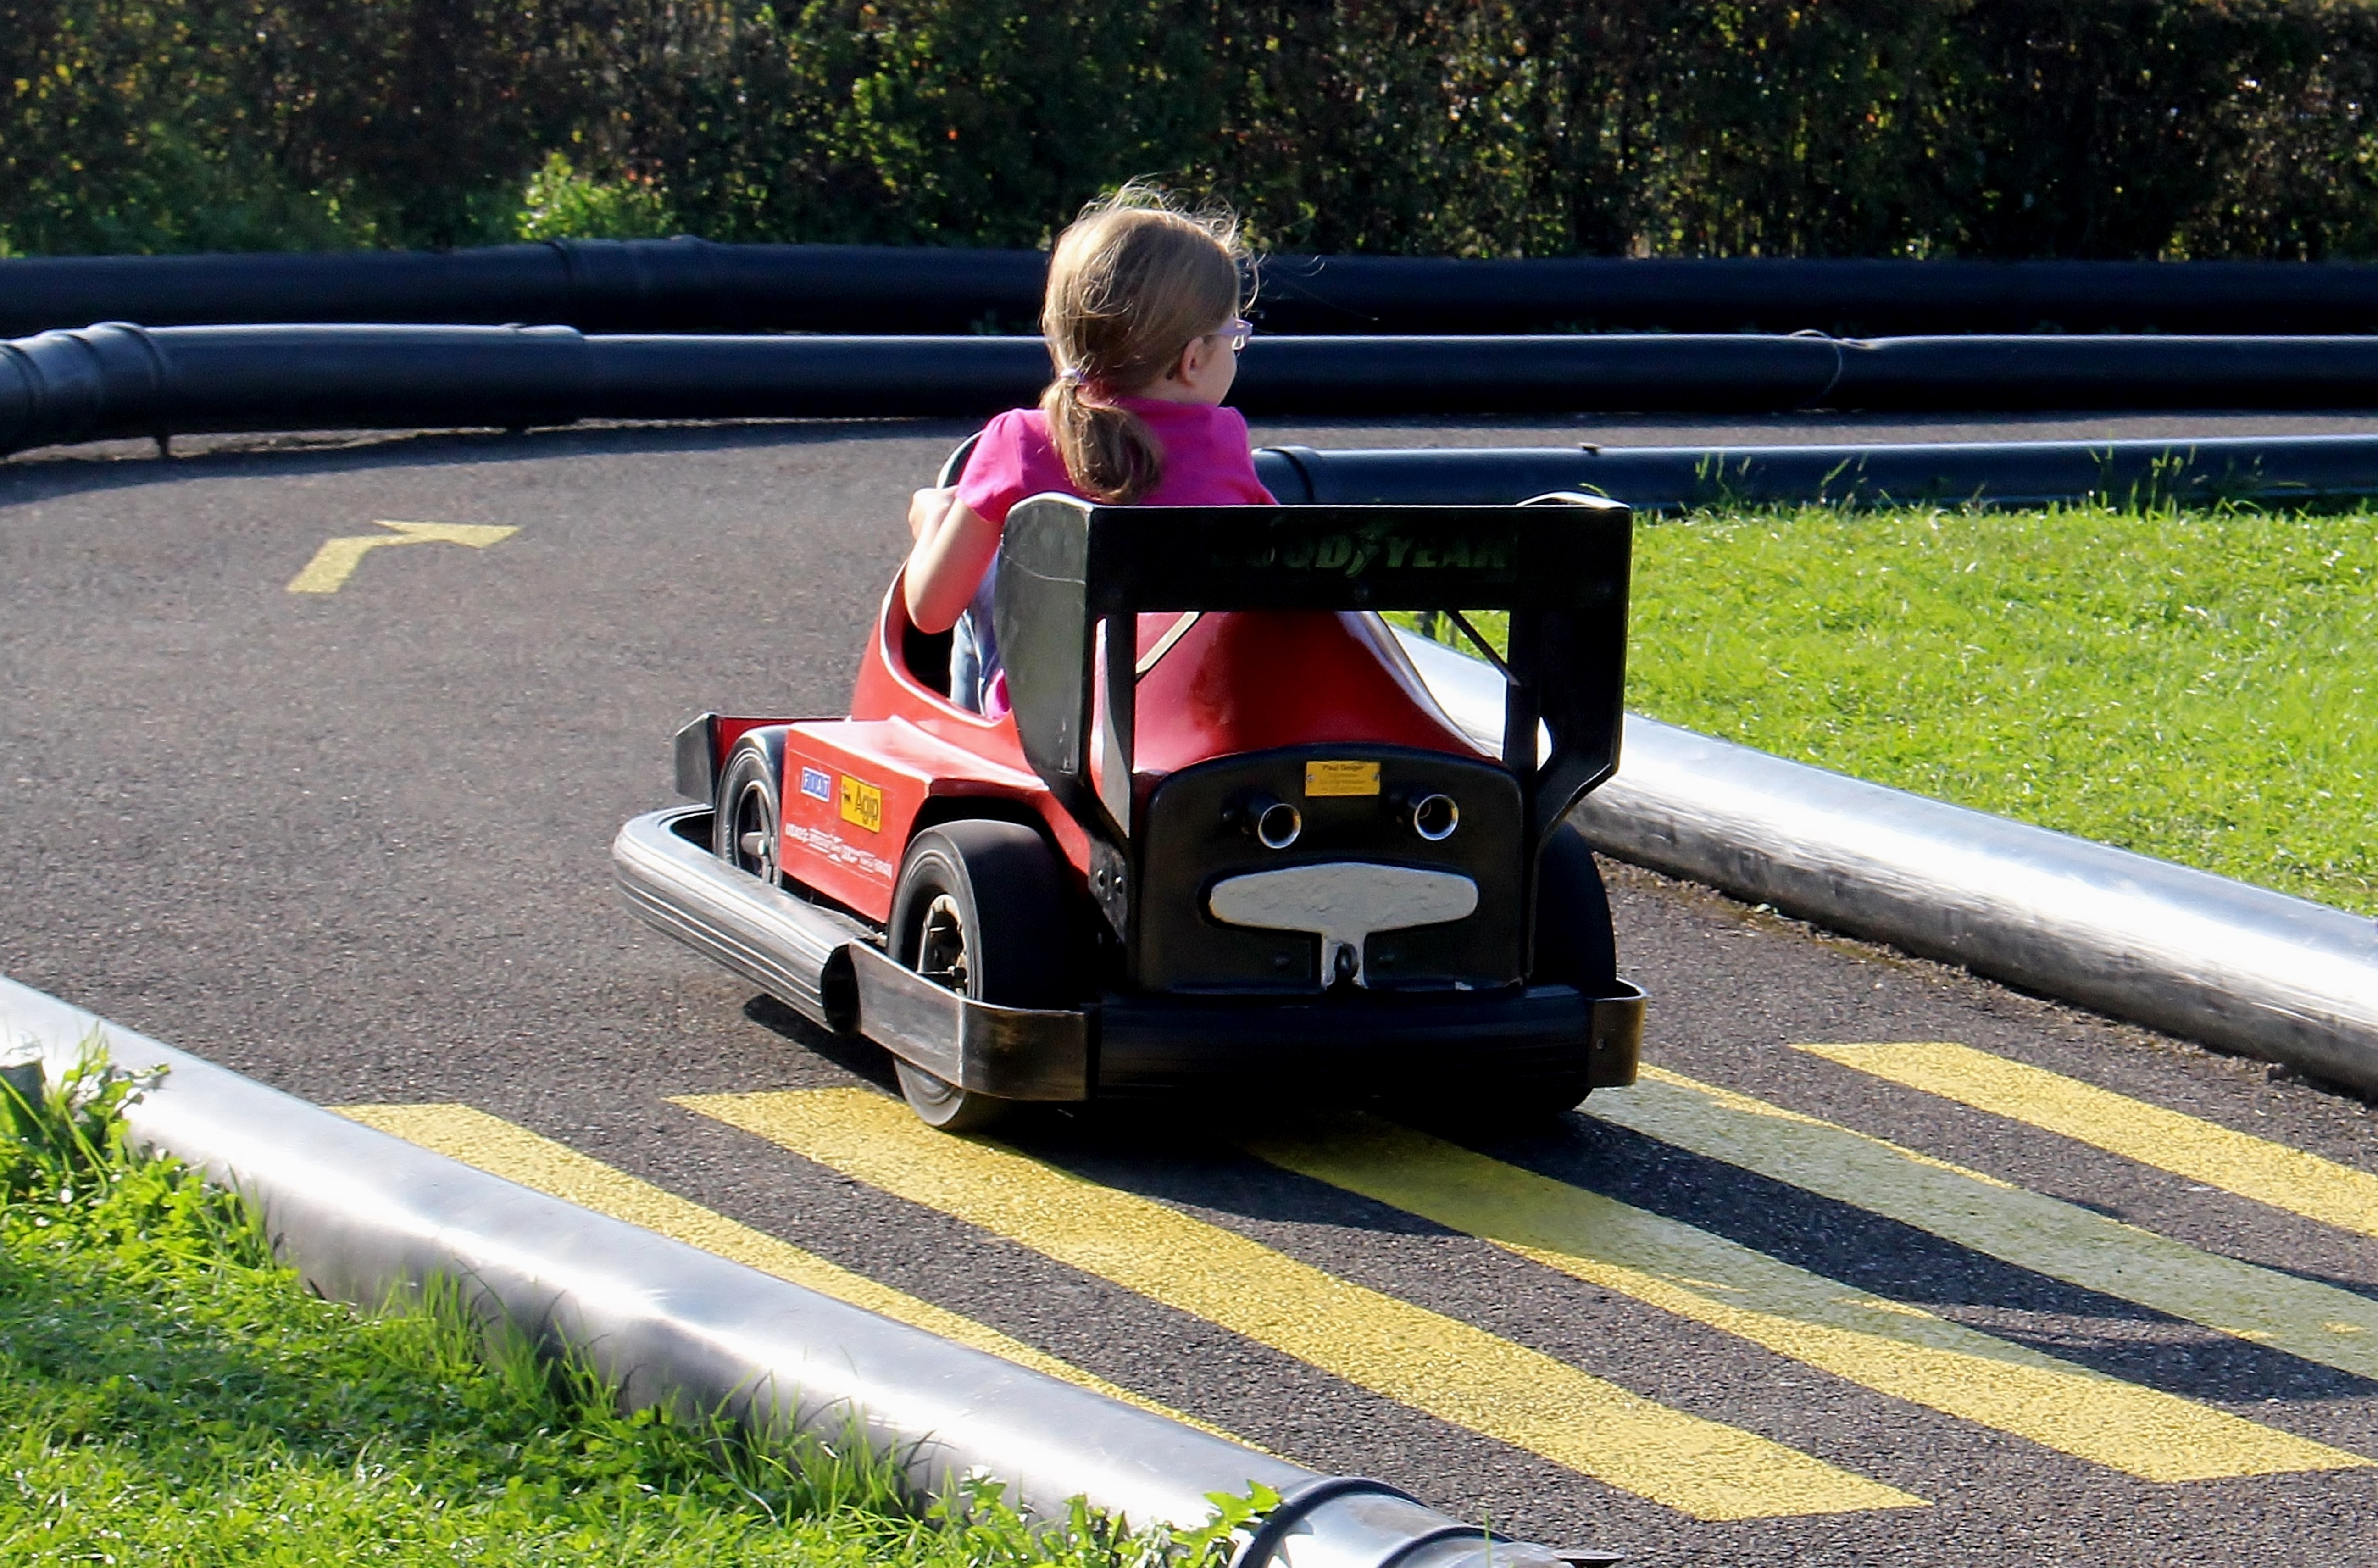
girl, car, driving, asphalt, vehicle, child, auto, sports car, theme park, race, supercar, fun, sports, racing, switzerland, race track, kart, motorsport, go kart, kart racing, bumper cars, thurgau, auto racing, automobile make, others playing, sitterdorf, scooter web